Nabanna (building)

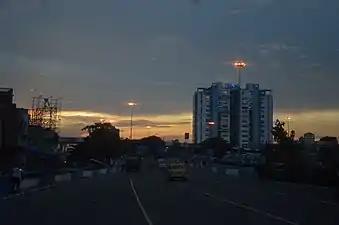
Nabanna Dusk-view

The 14-storey building housed the government's garment park, Hooghly River Bridge Commissioners (HRBC) and was turned into the new secretariat within a month and a half by the PWD department. The chief minister's office is located on the top floor. The 13th floor has the offices of the chief and home secretary. The 4th and 5th floor are the Home Departments.